Royal Turks and Caicos Islands Police Force

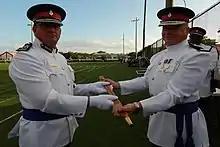
Commissioners in "Whites"

The RTCIPF is a uniformed police force, with several orders of dress for different duties. The uniform and rank structure mirrors other British territories and United Kingdom forces in its look and approach. All officers, below the rank of Inspector, wear a unique identification number (known as a "Collar Number" after British early policeman wearing them on collars of uniforms) on all of their uniforms.